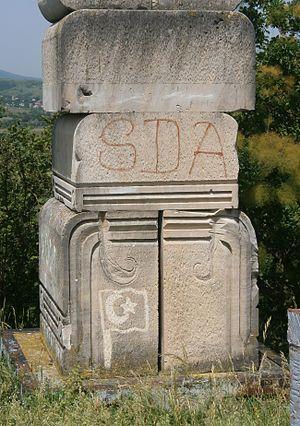
Garavice est un lieu d'extermination de l'État indépendant de Croatie au cours de la Seconde Guerre mondiale. Il est situé en Bosnie-Herzegovine.